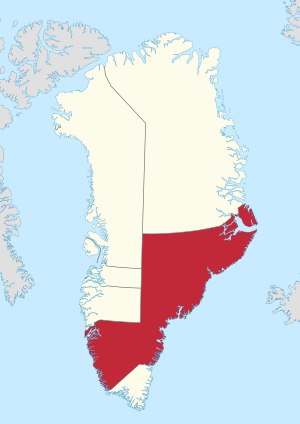
Sermersooq Kommune
Kommunen markeret i rødt
Kommuneqarfik Sermersooq er en kommune i Grønland med 22.738 indbyggere, hvilket gør den til Grønlands største målt på indbyggertal. Kommunens største by er Nuuk, der samtidigt er hovedstaden i Grønland, med 17.796 indbyggere. De øvrige byer og bygder i kommunen er spredt på kysten i helholdsvis Vest- og Østgrønland. Kommunen har et samlet areal på 635.600km². Kommunens øverste leder er borgmester Charlotte Ludvigsen, Inuit Ataqatigiit.